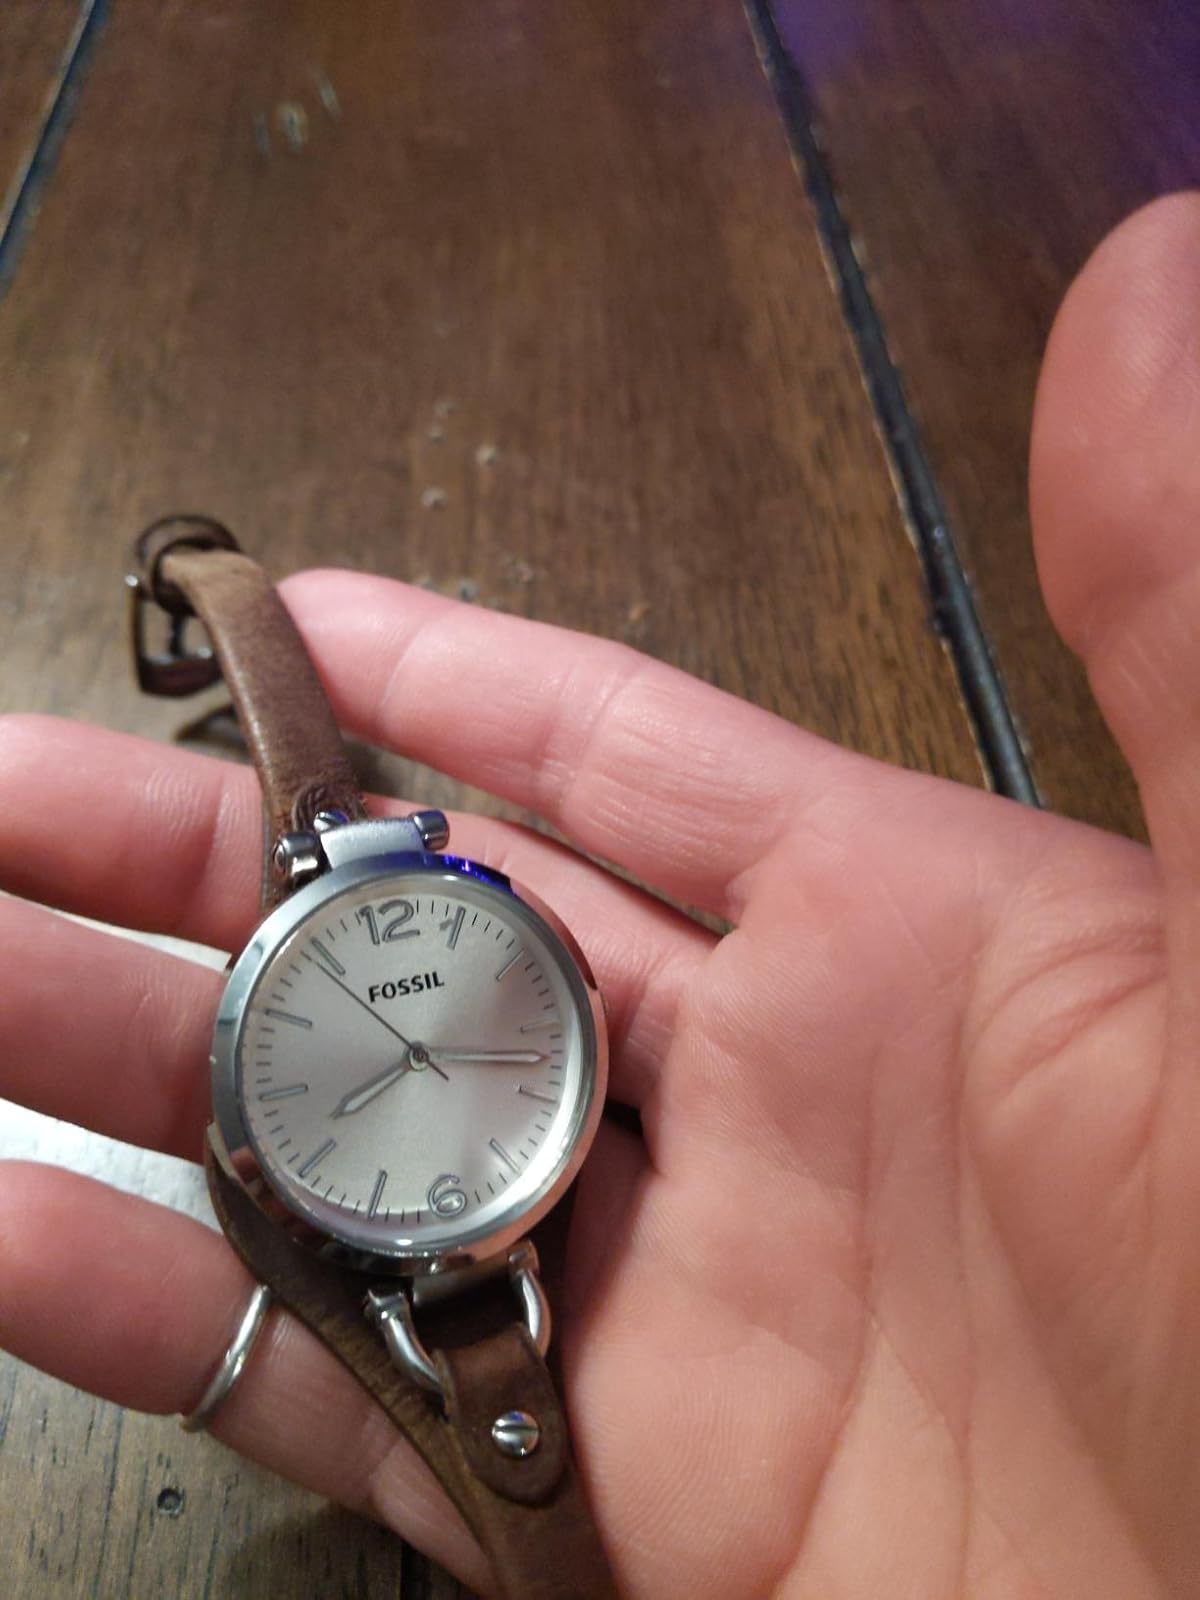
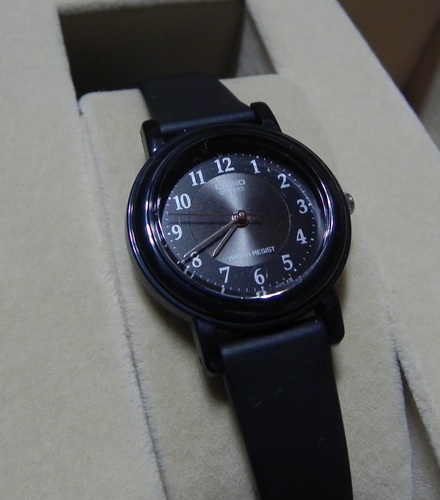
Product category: accessories_watch
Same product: no